Azzam Shawwa

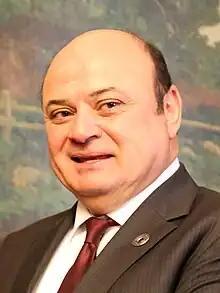

Azzam Shawwa is a Palestinian economist who served as the governor of the Palestine Monetary Authority (PMA) from November 2015 to January 2021.